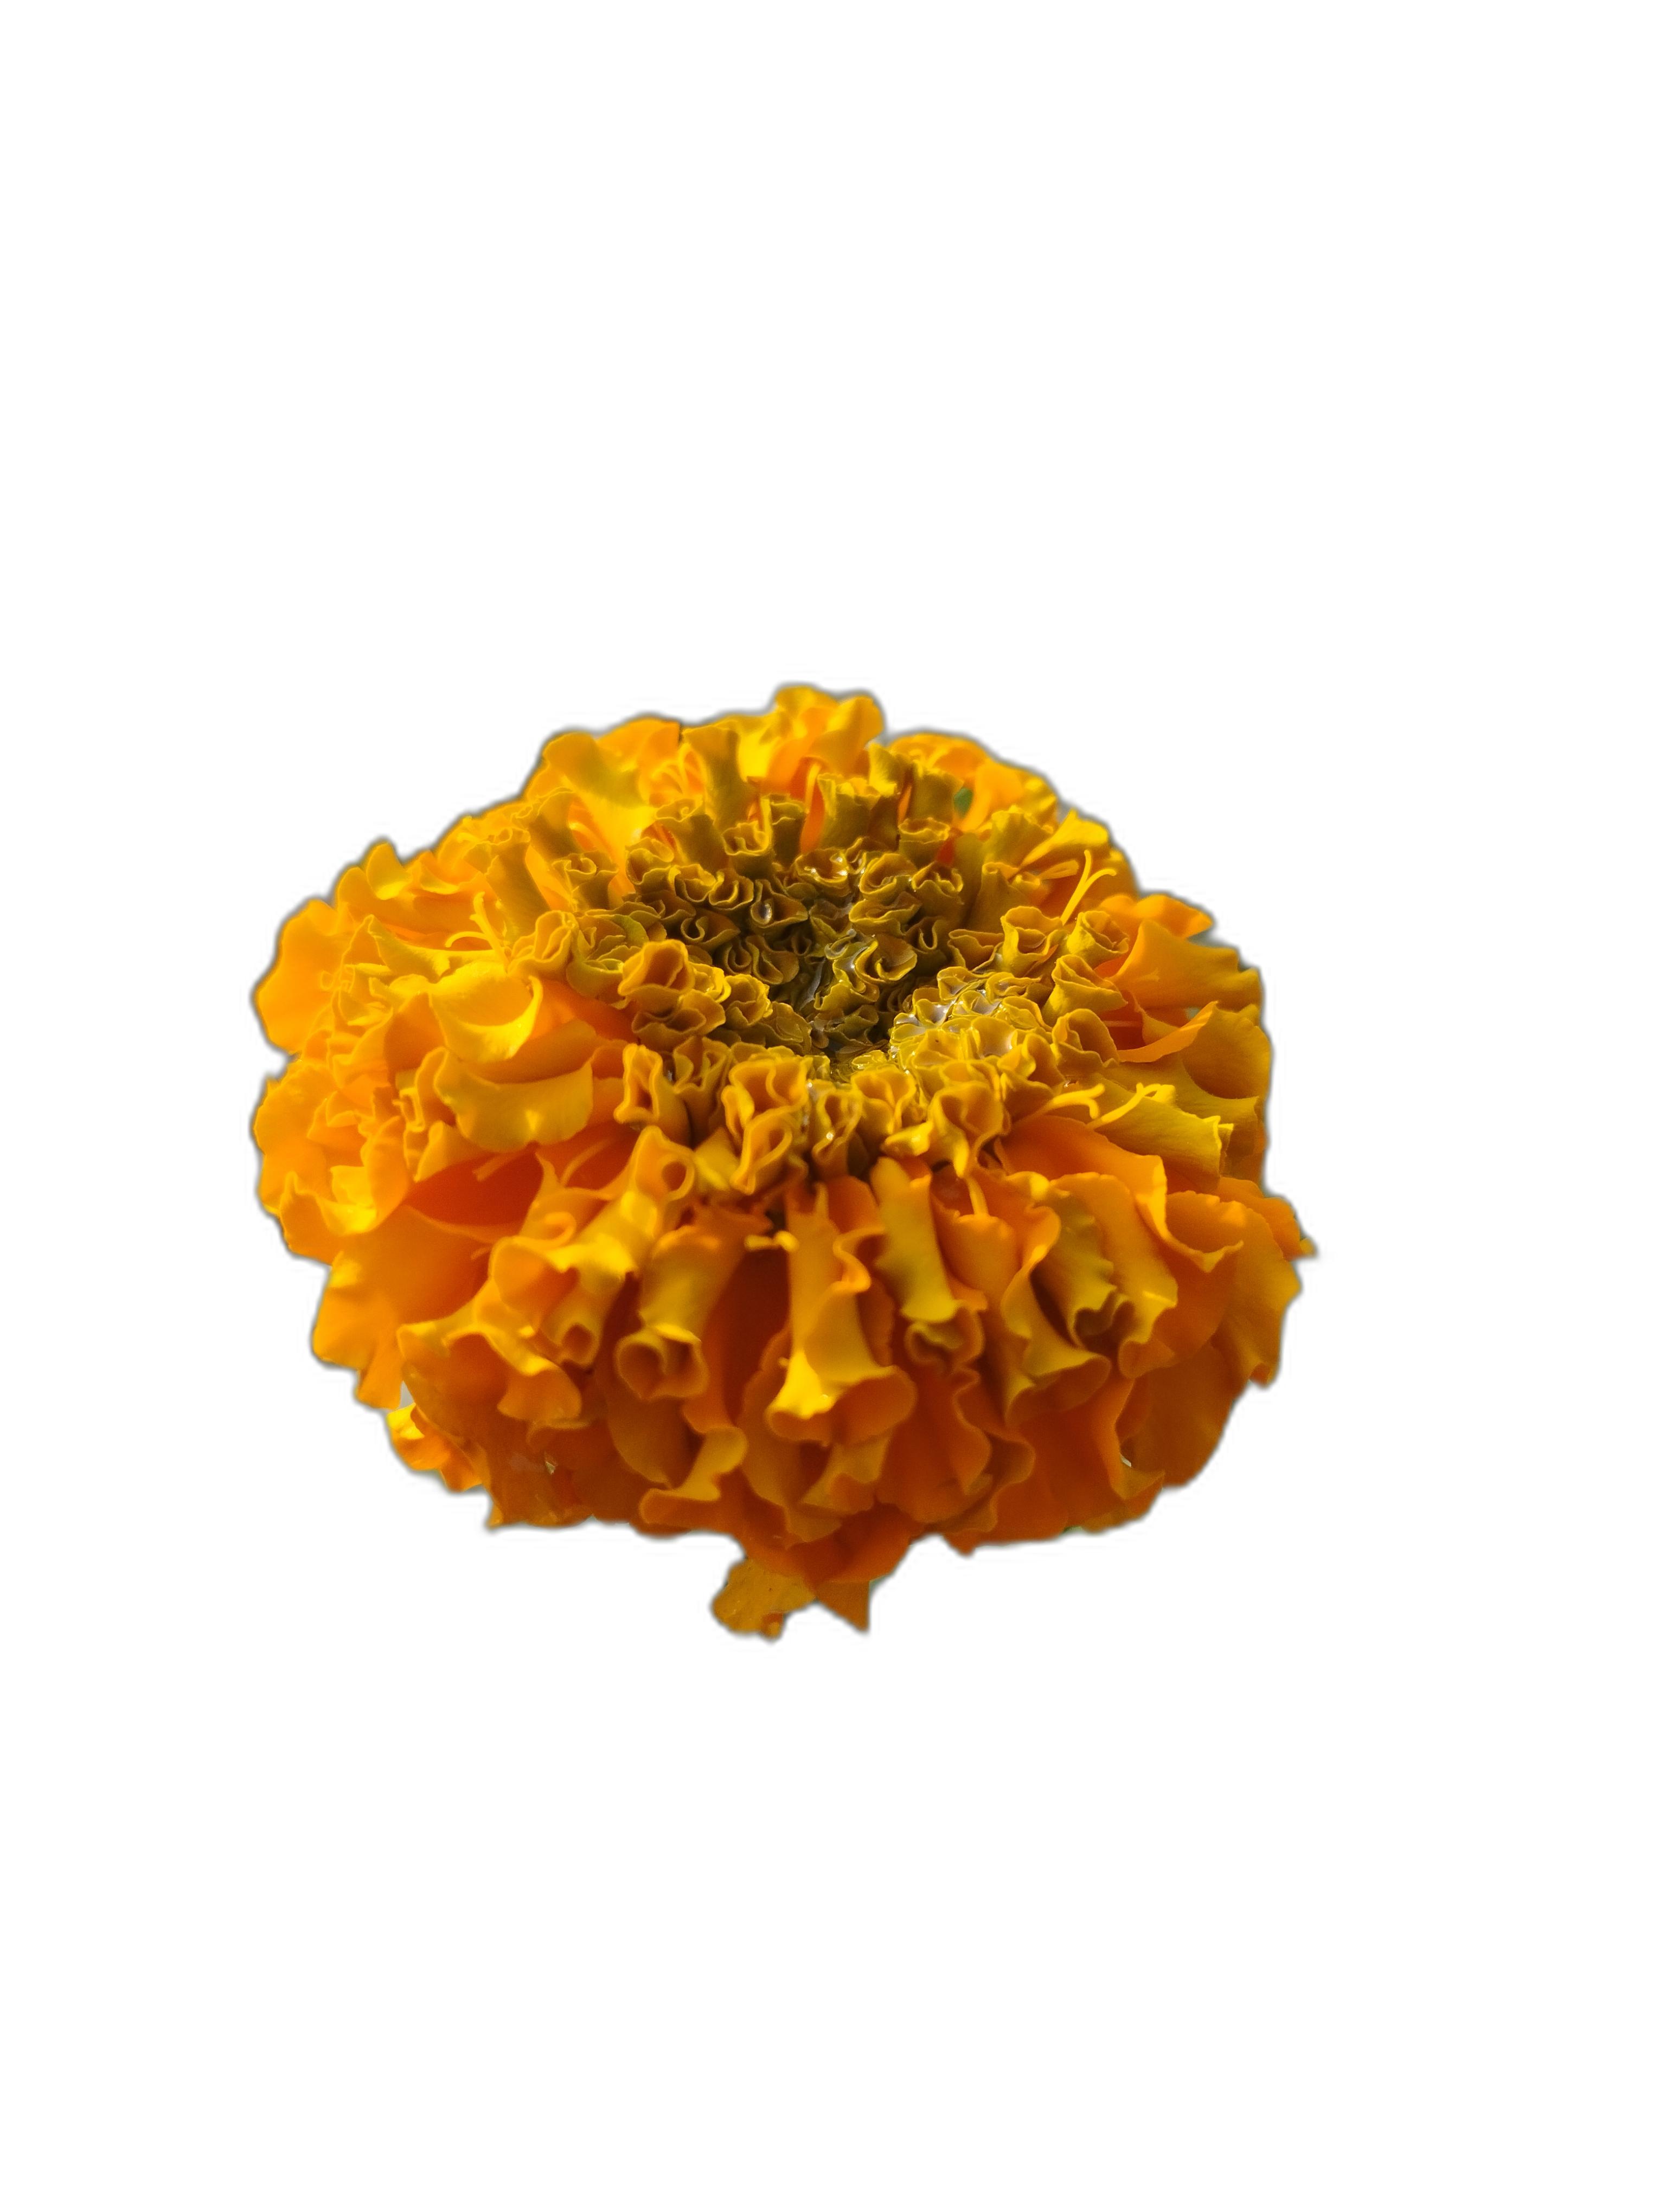
Label: Marigold